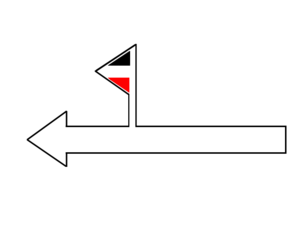
La 297ᵉ division d'infanterie est une des divisions d'infanterie de l'armée allemande durant la Seconde Guerre mondiale.